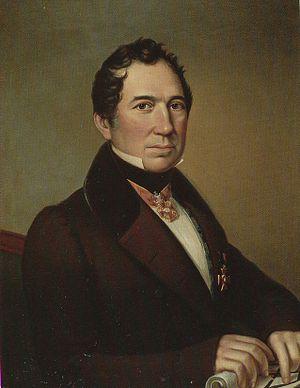
Johann Carl Ludwig Engel est un architecte et peintre allemand.